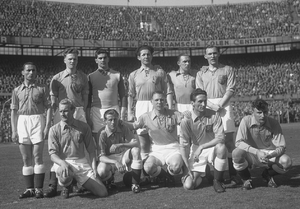
Petrus Leendert Brandes, dit Joop ou Joep, est un footballeur puis entraîneur néerlandais né le 26 juin 1920 à La Haye et mort le 6 mai 1988 dans la même ville. Il évolue au poste d' attaquant du début des années 1940 au début des années 1950. Il joue notamment au Feyenoord Rotterdam, au Nîmes Olympique et au SO Montpellier. Il compte trois sélections pour un but inscrit en équipe nationale.